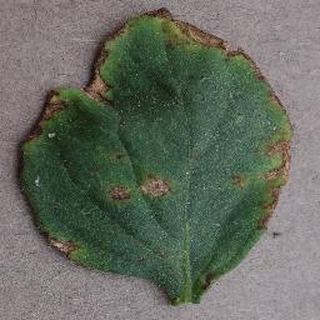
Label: tomato_bacterial_spot